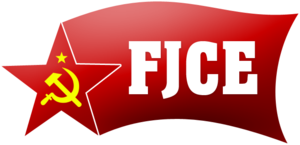
Le Parti communiste ouvrier espagnol est un parti politique espagnol fondé en 1973 par Enrique Lister, alors en opposition avec la ligne eurocommuniste du PCE.